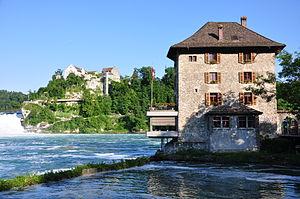
Laufen-Uhwiesen est une commune suisse du canton de Zurich, située dans le district d'Andelfingen.